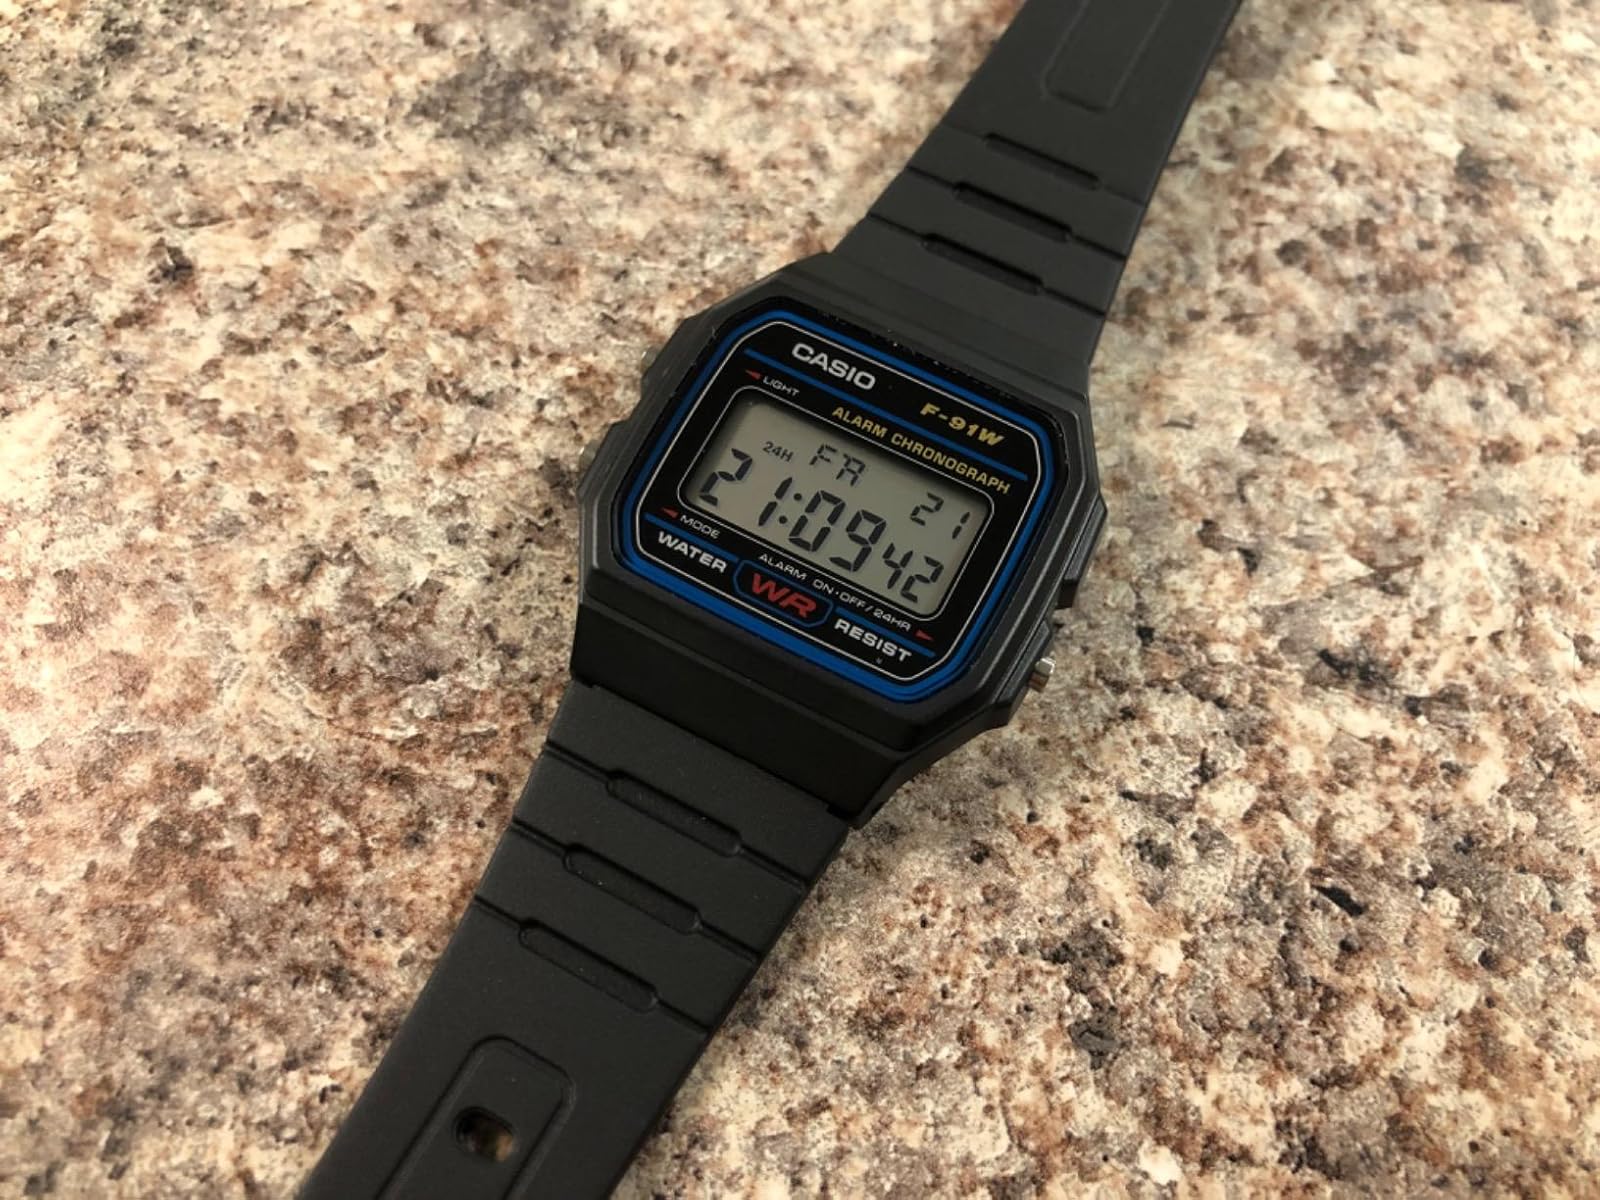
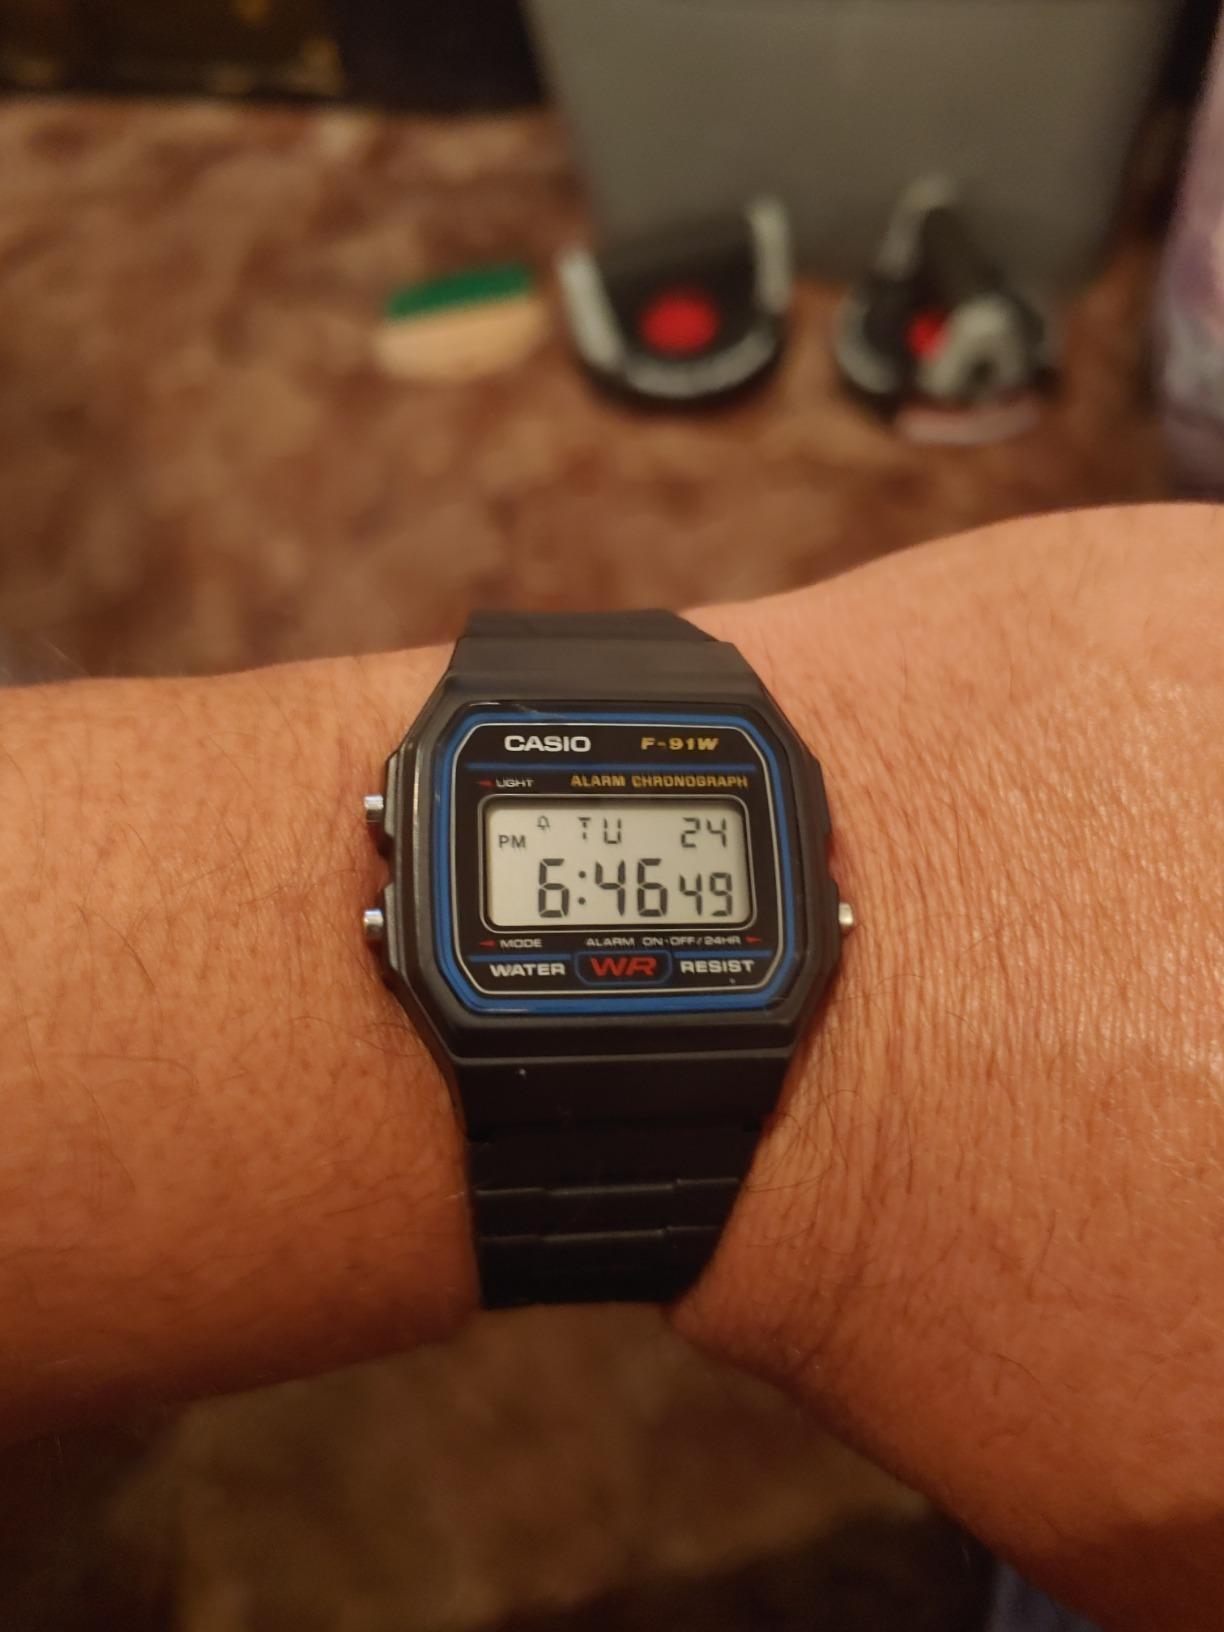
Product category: accessories_watch
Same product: yes